Grand Army of the Republic Hall (Grand Meadow, Minnesota)

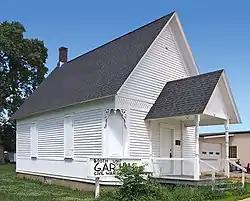
The hall from the southeast

The Grand Army of the Republic Hall, also known as Booth Post No. 130, is an historic Carpenter Gothic building in Grand Meadow, Minnesota, United States. The hall was built in 1891 and on June 13, 1986, it was added to the National Register of Historic Places. It was nominated for being a rare surviving example of an inexpensive pattern clubhouse and one of Minnesota's only two remaining Grand Army of the Republic halls.